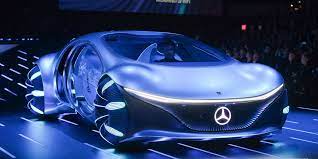
Vehicle type: Cars